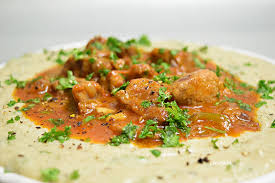
Yemek: hunkar_begendi